La Comédie humaine (film)

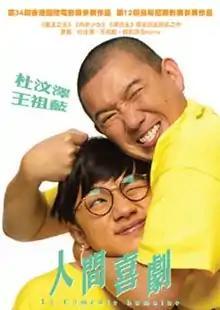

La Comédie humaine is a 2010 Hong Kong comedy film directed and written by Chan Hing-ka and Janet Chun. Released in cinemas on 8 July 2010, it premiered at the 31 March 2010 Hong Kong International Film Festival.